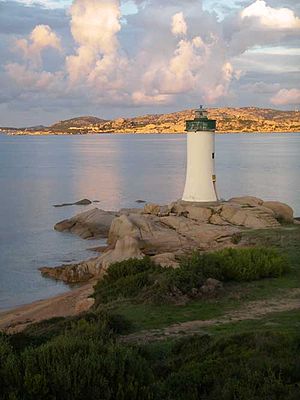
Arkipelag La Maddalena / Geografi
Santo Stefano set fra Palau
Arkipelag La Maddalena er en øgruppe i Bonifaciostrædet mellem Korsika og Sardinien i Italien. Den består af syv større øer og flere småøer.